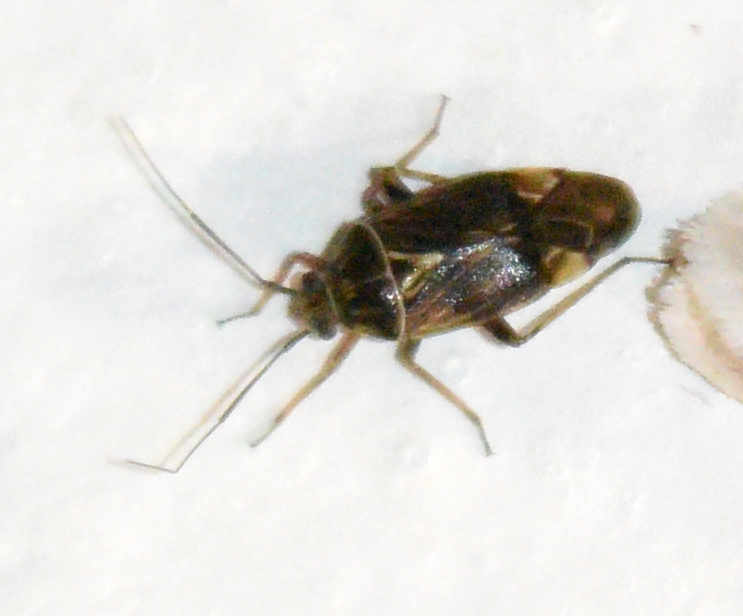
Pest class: lygus_bug